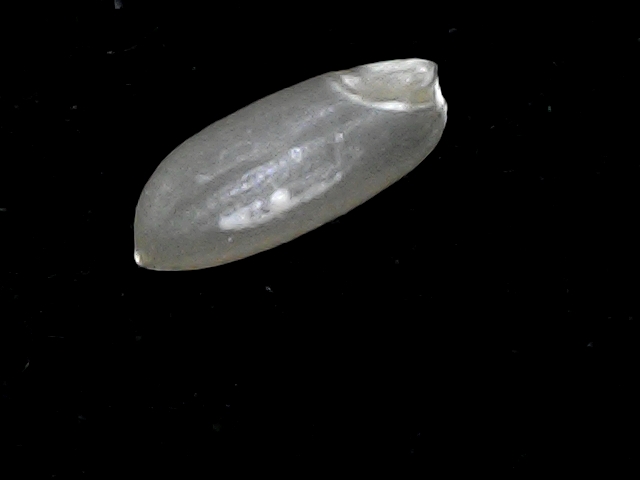
Rice variety: BD39